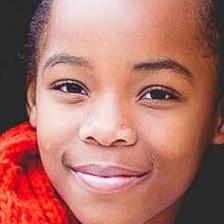
Label: faces